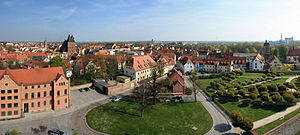
Delitzsch
Delitzsch er en by i den nordlige del af Sachsen i Tyskland. Den ligger nord for Leipzig. Den har 26.344 indbyggere.